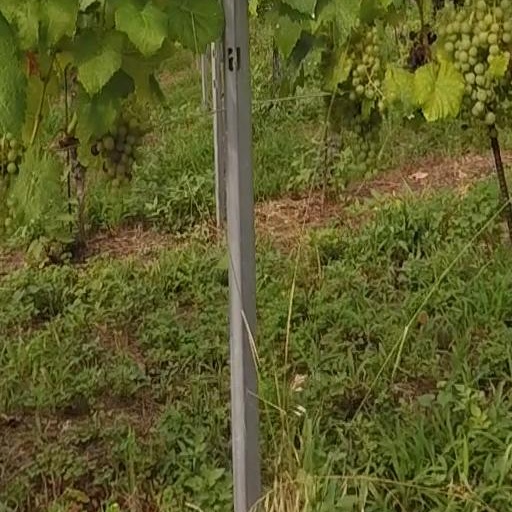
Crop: grape